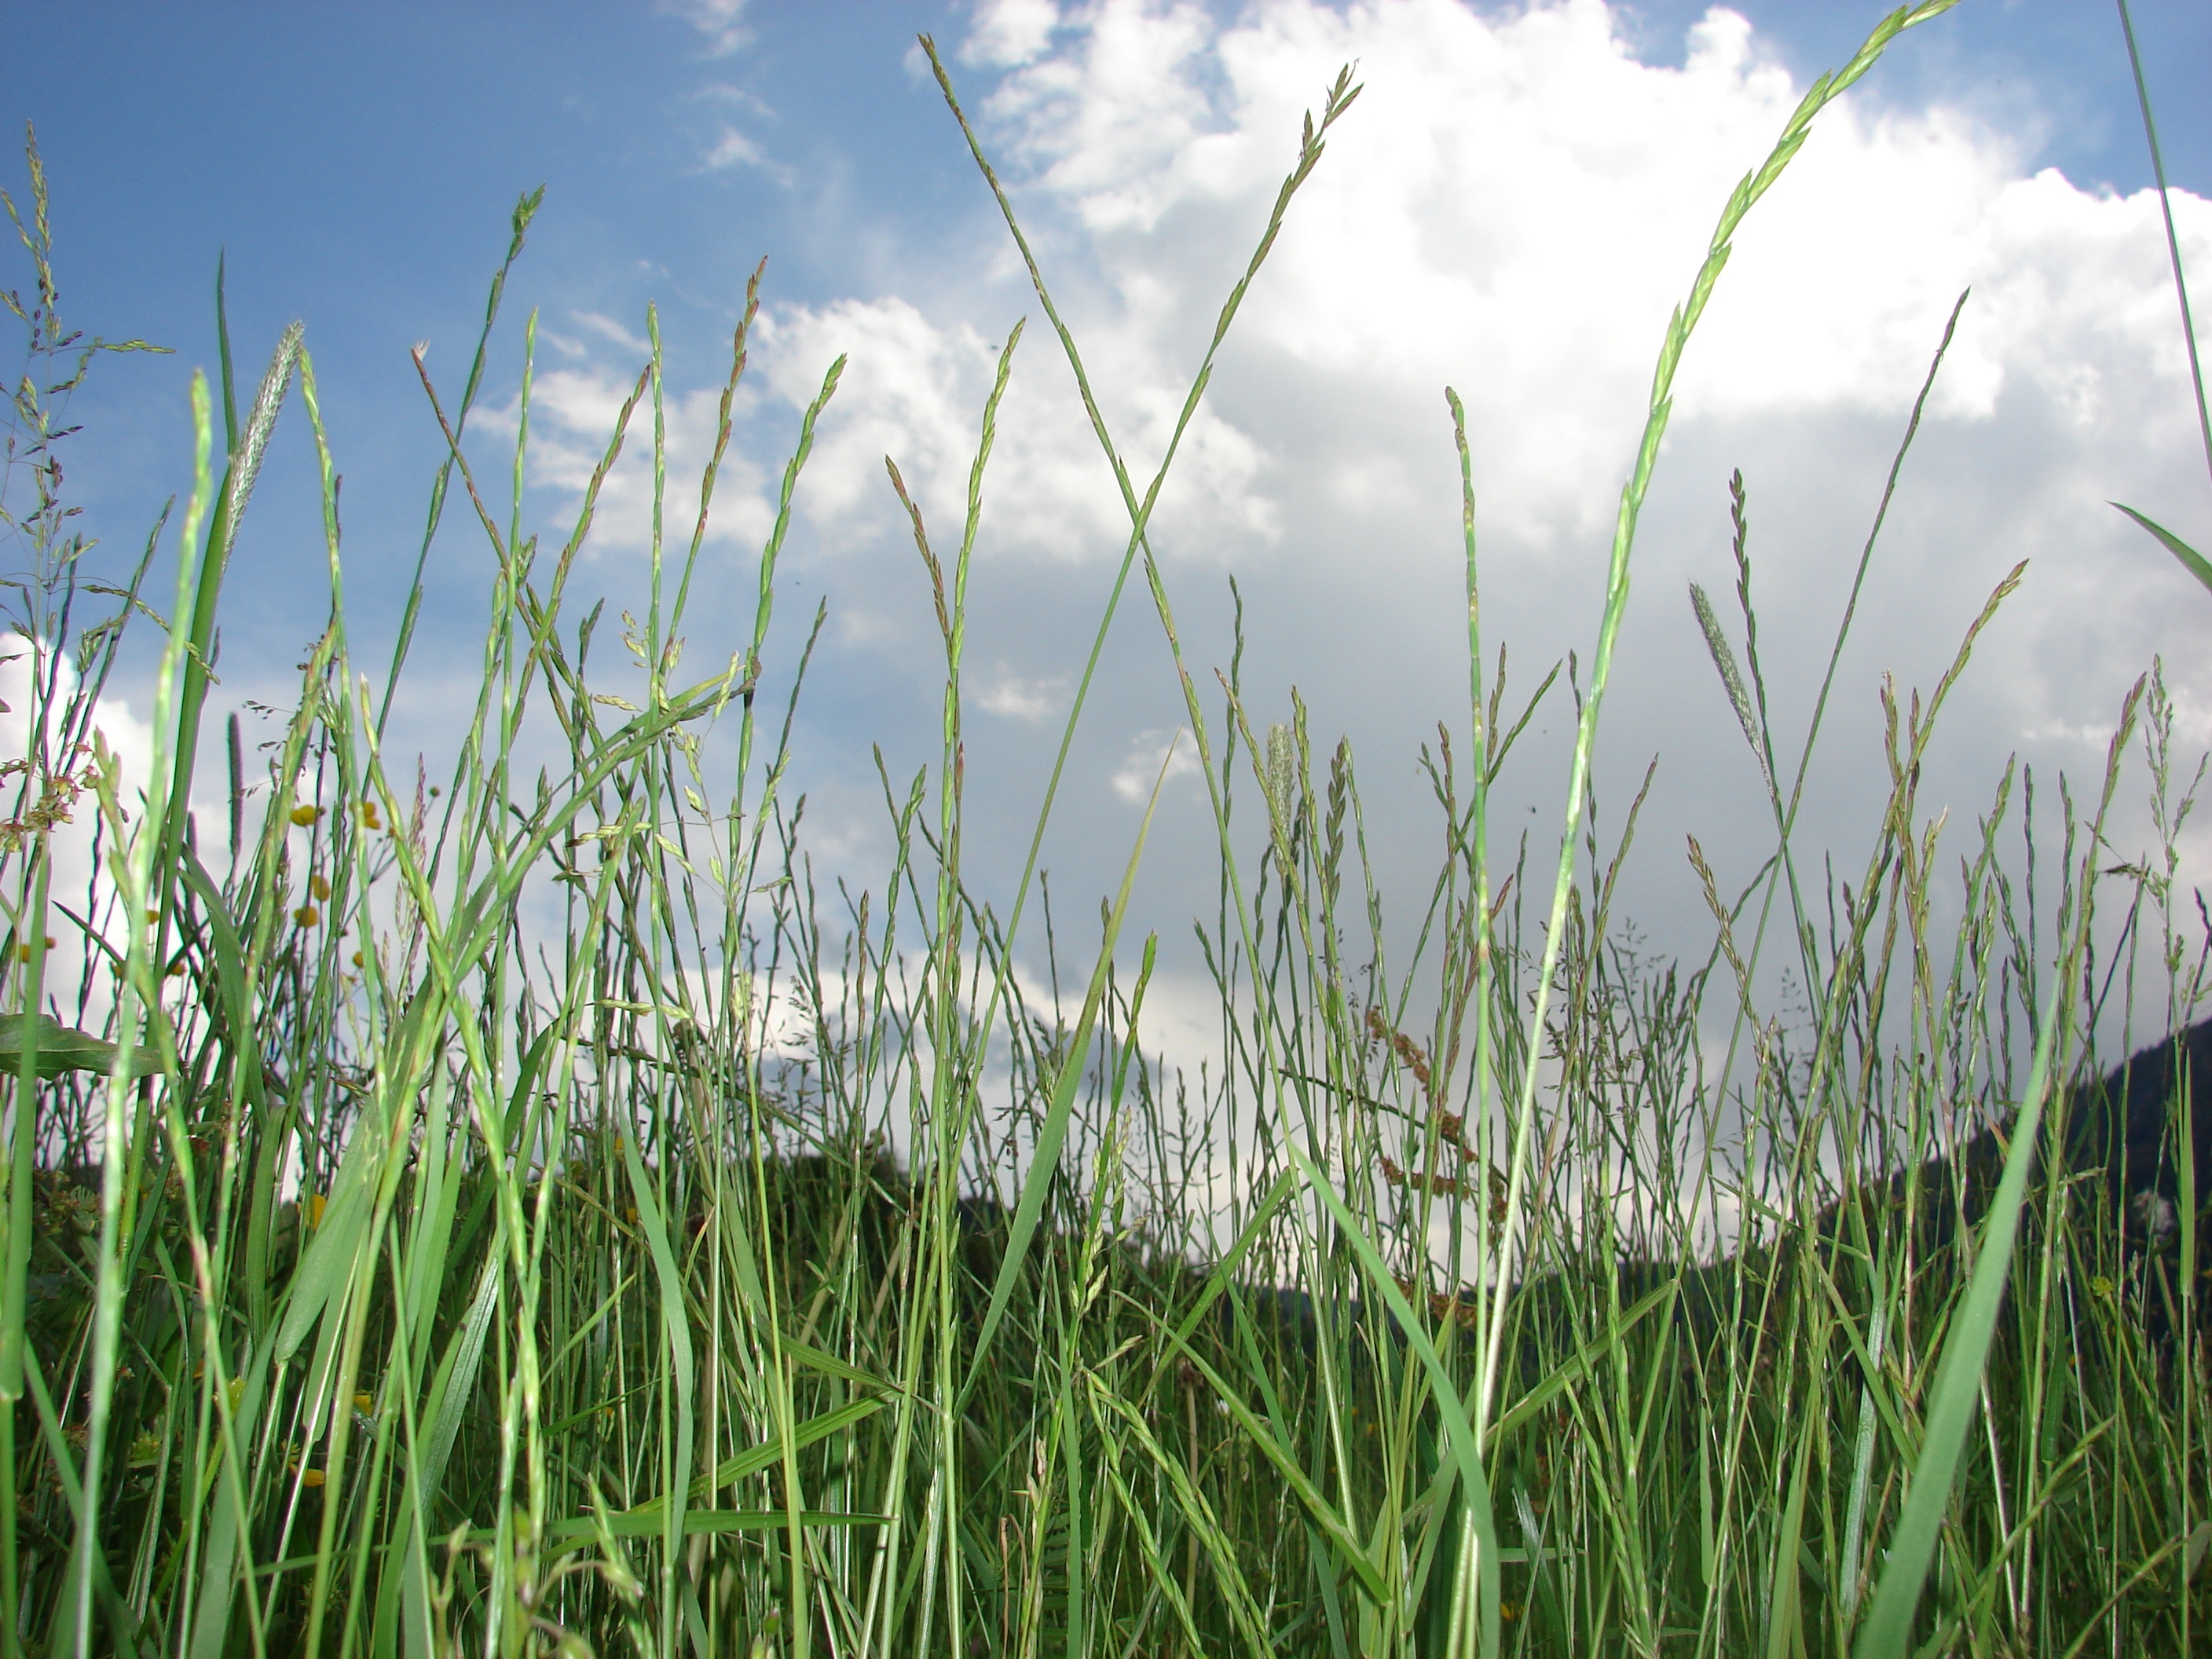
nature, grass, plant, sky, field, lawn, meadow, prairie, sunlight, flower, green, crop, pasture, agriculture, spike, grassland, wetland, habitat, ecosystem, grasses, paddy field, flowering plant, blades of grass, natural environment, grass family, plant stem, land plant, phragmites